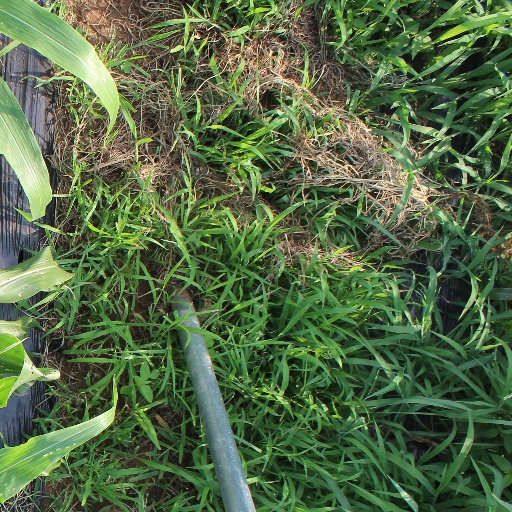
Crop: sorghum